Ansouis

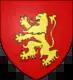
View of Ansouis

Ansouis is a commune in the Vaucluse department in the Provence-Alpes-Côte d'Azur region in southeastern France.